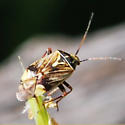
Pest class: lygus_bug